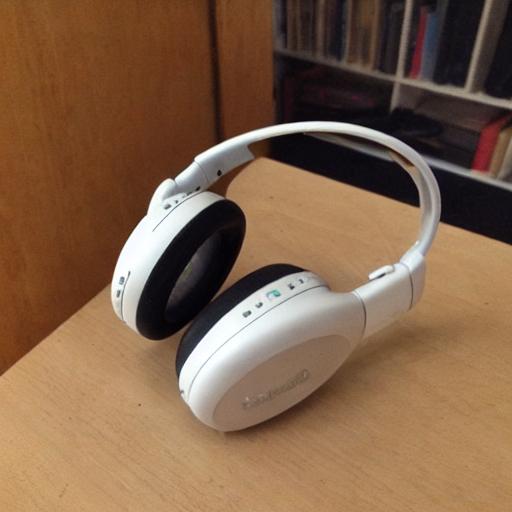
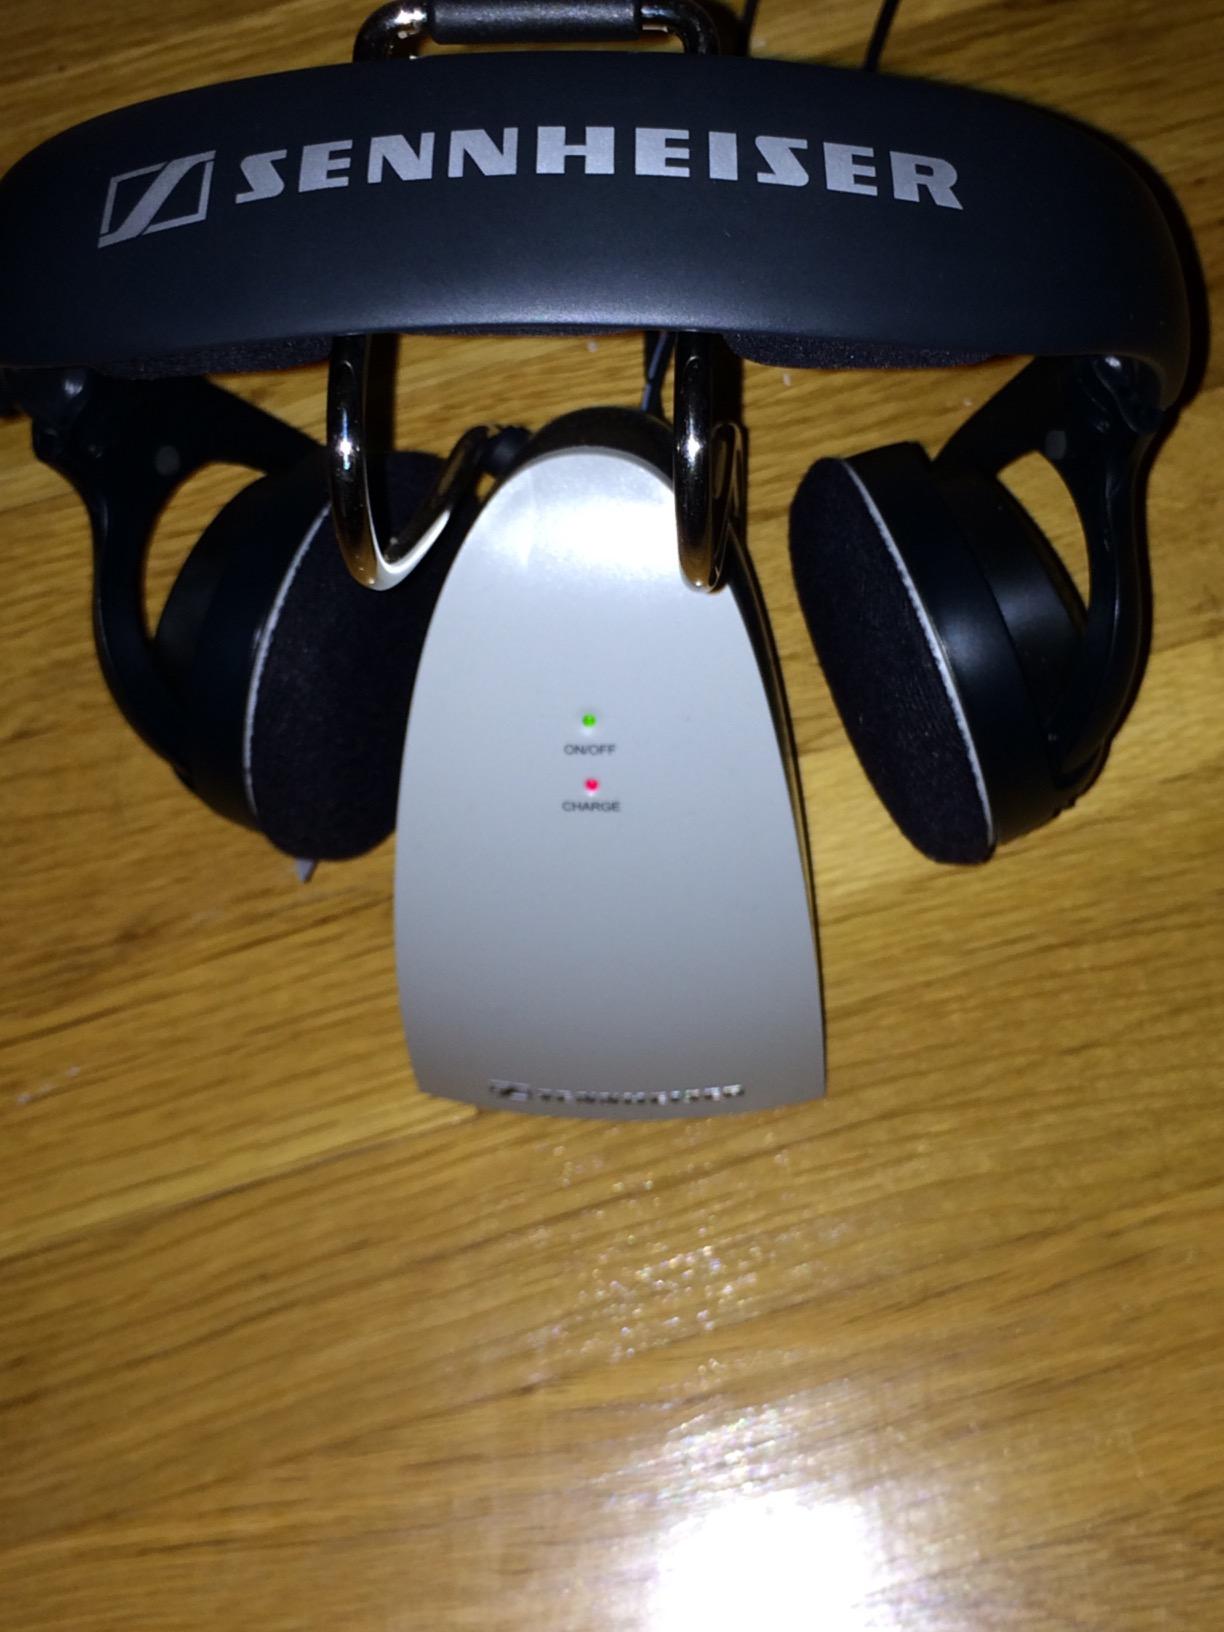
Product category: headphones
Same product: no